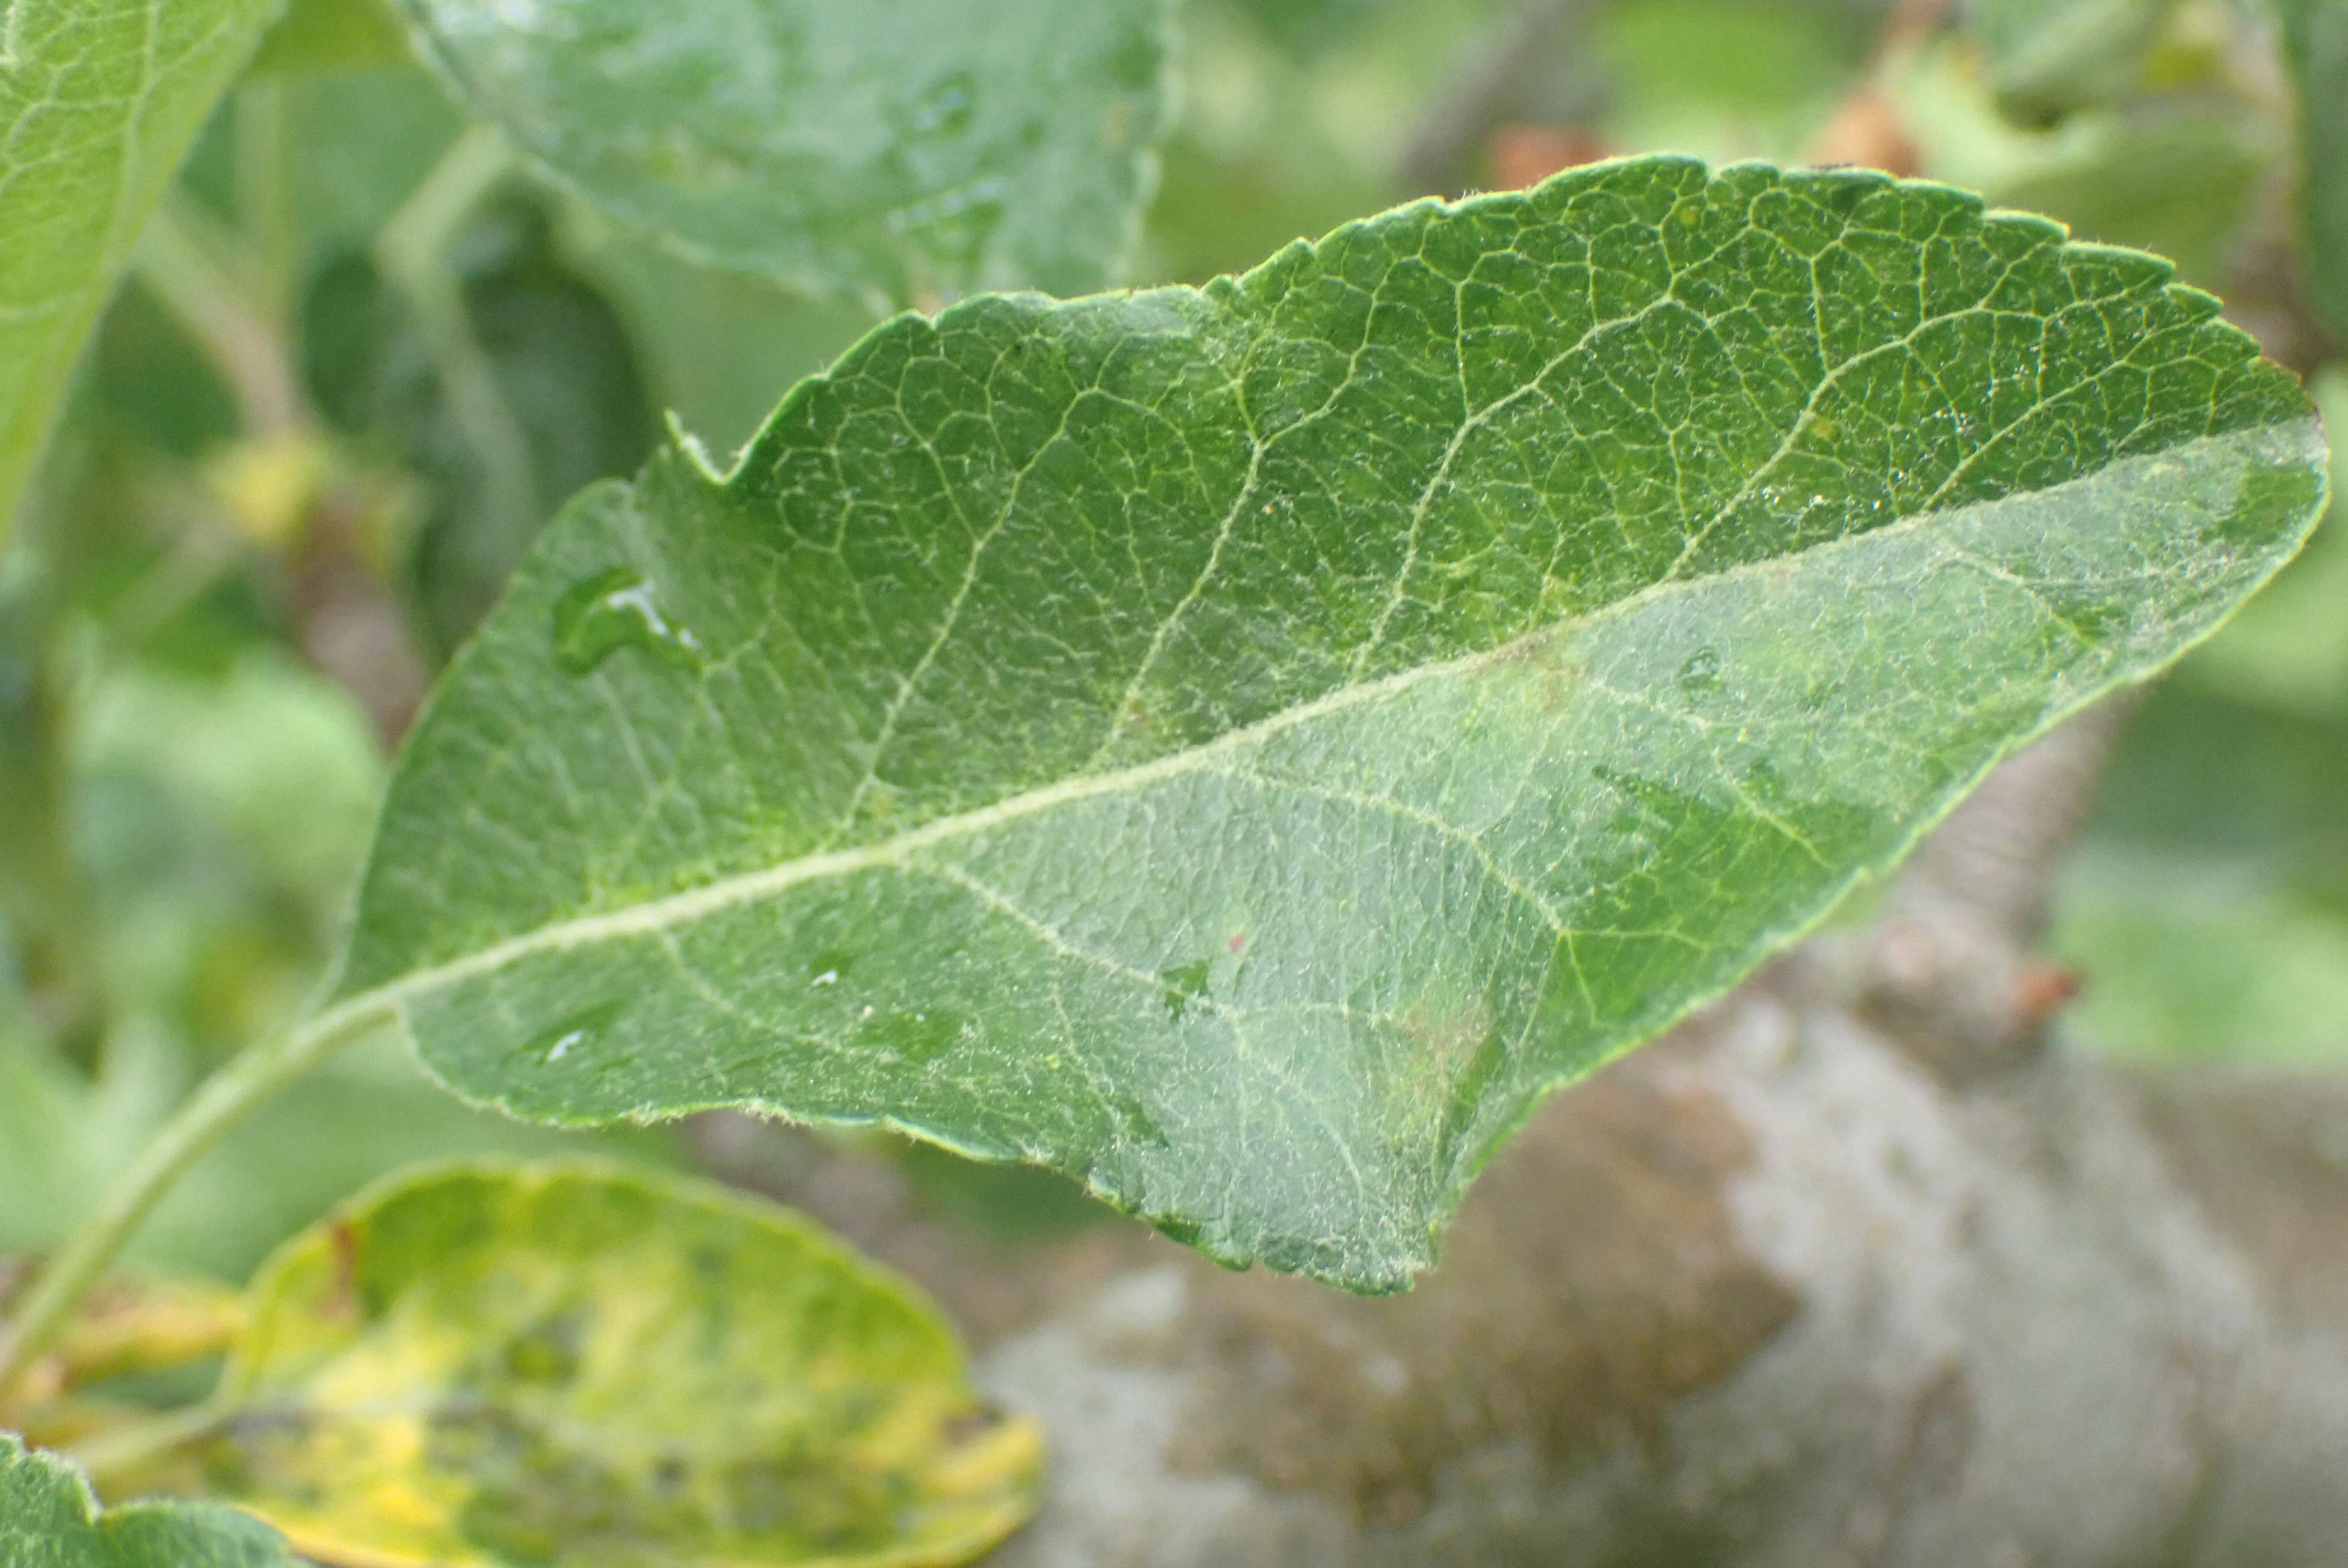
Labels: scab